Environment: real
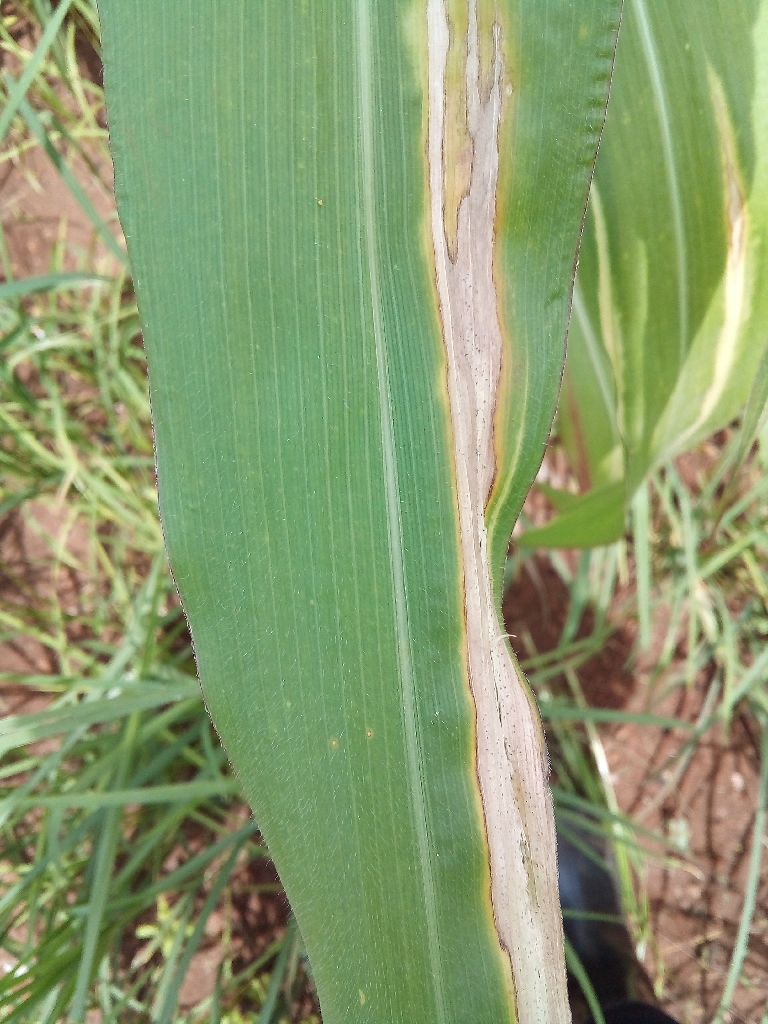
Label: northern_corn_leaf_blight